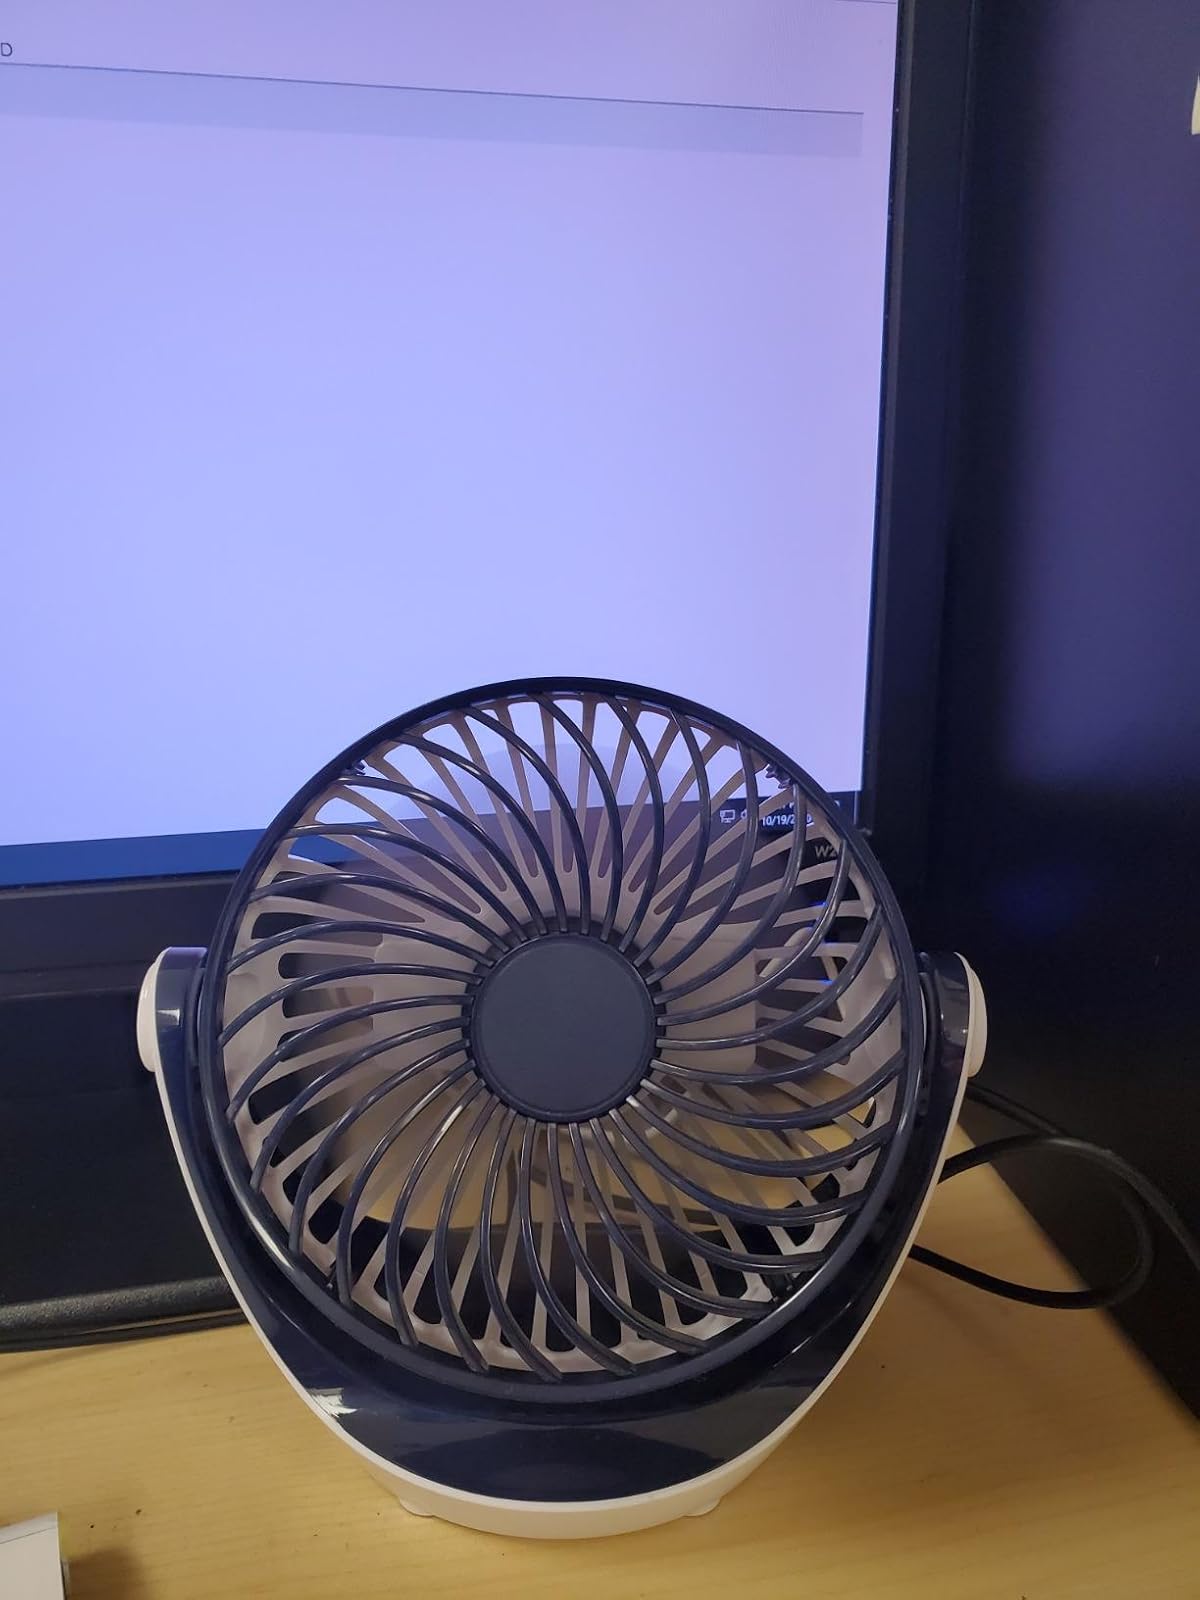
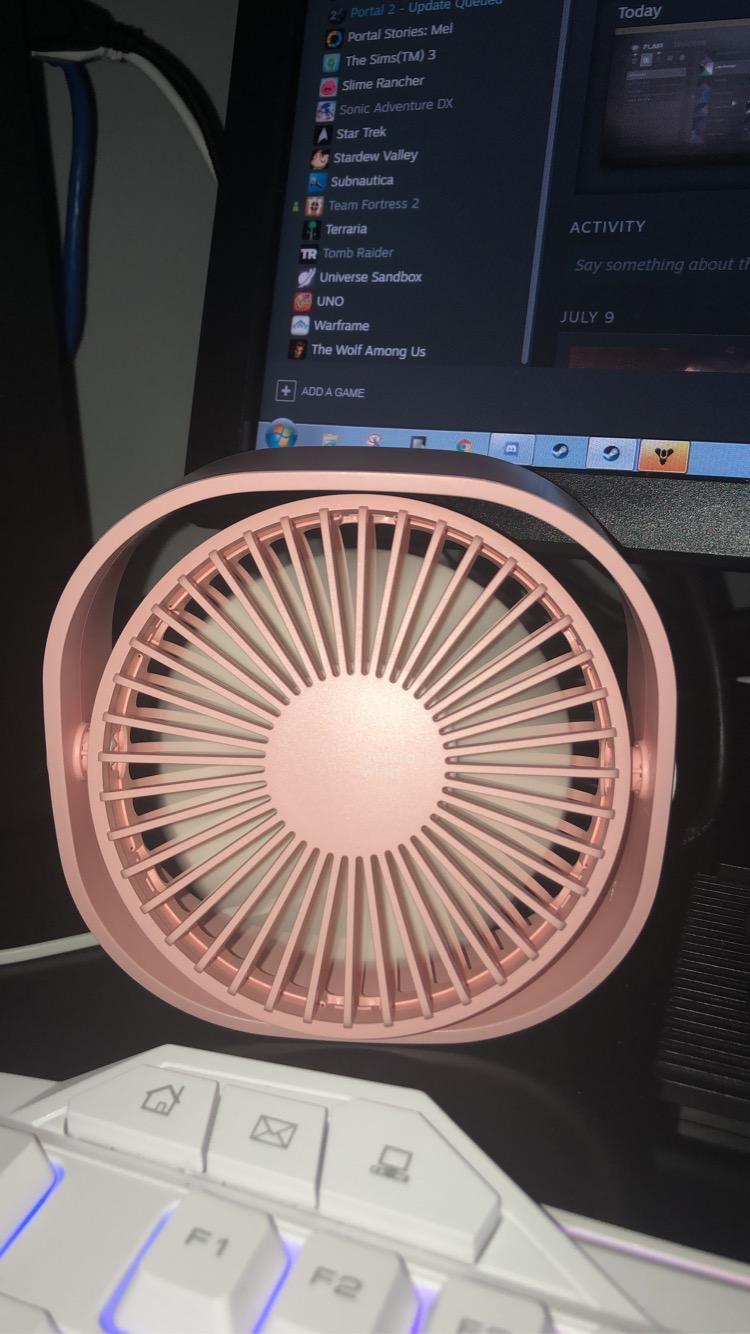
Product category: fan
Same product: no